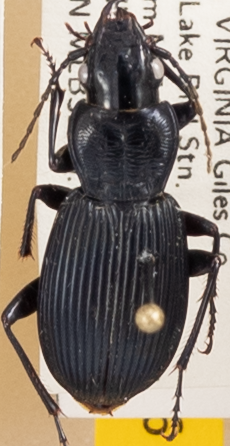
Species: Pterostichus lachrymosus
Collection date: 2021-08-24 04:00:00
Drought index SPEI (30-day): -0.262
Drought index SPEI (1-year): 0.03
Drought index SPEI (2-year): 1.106